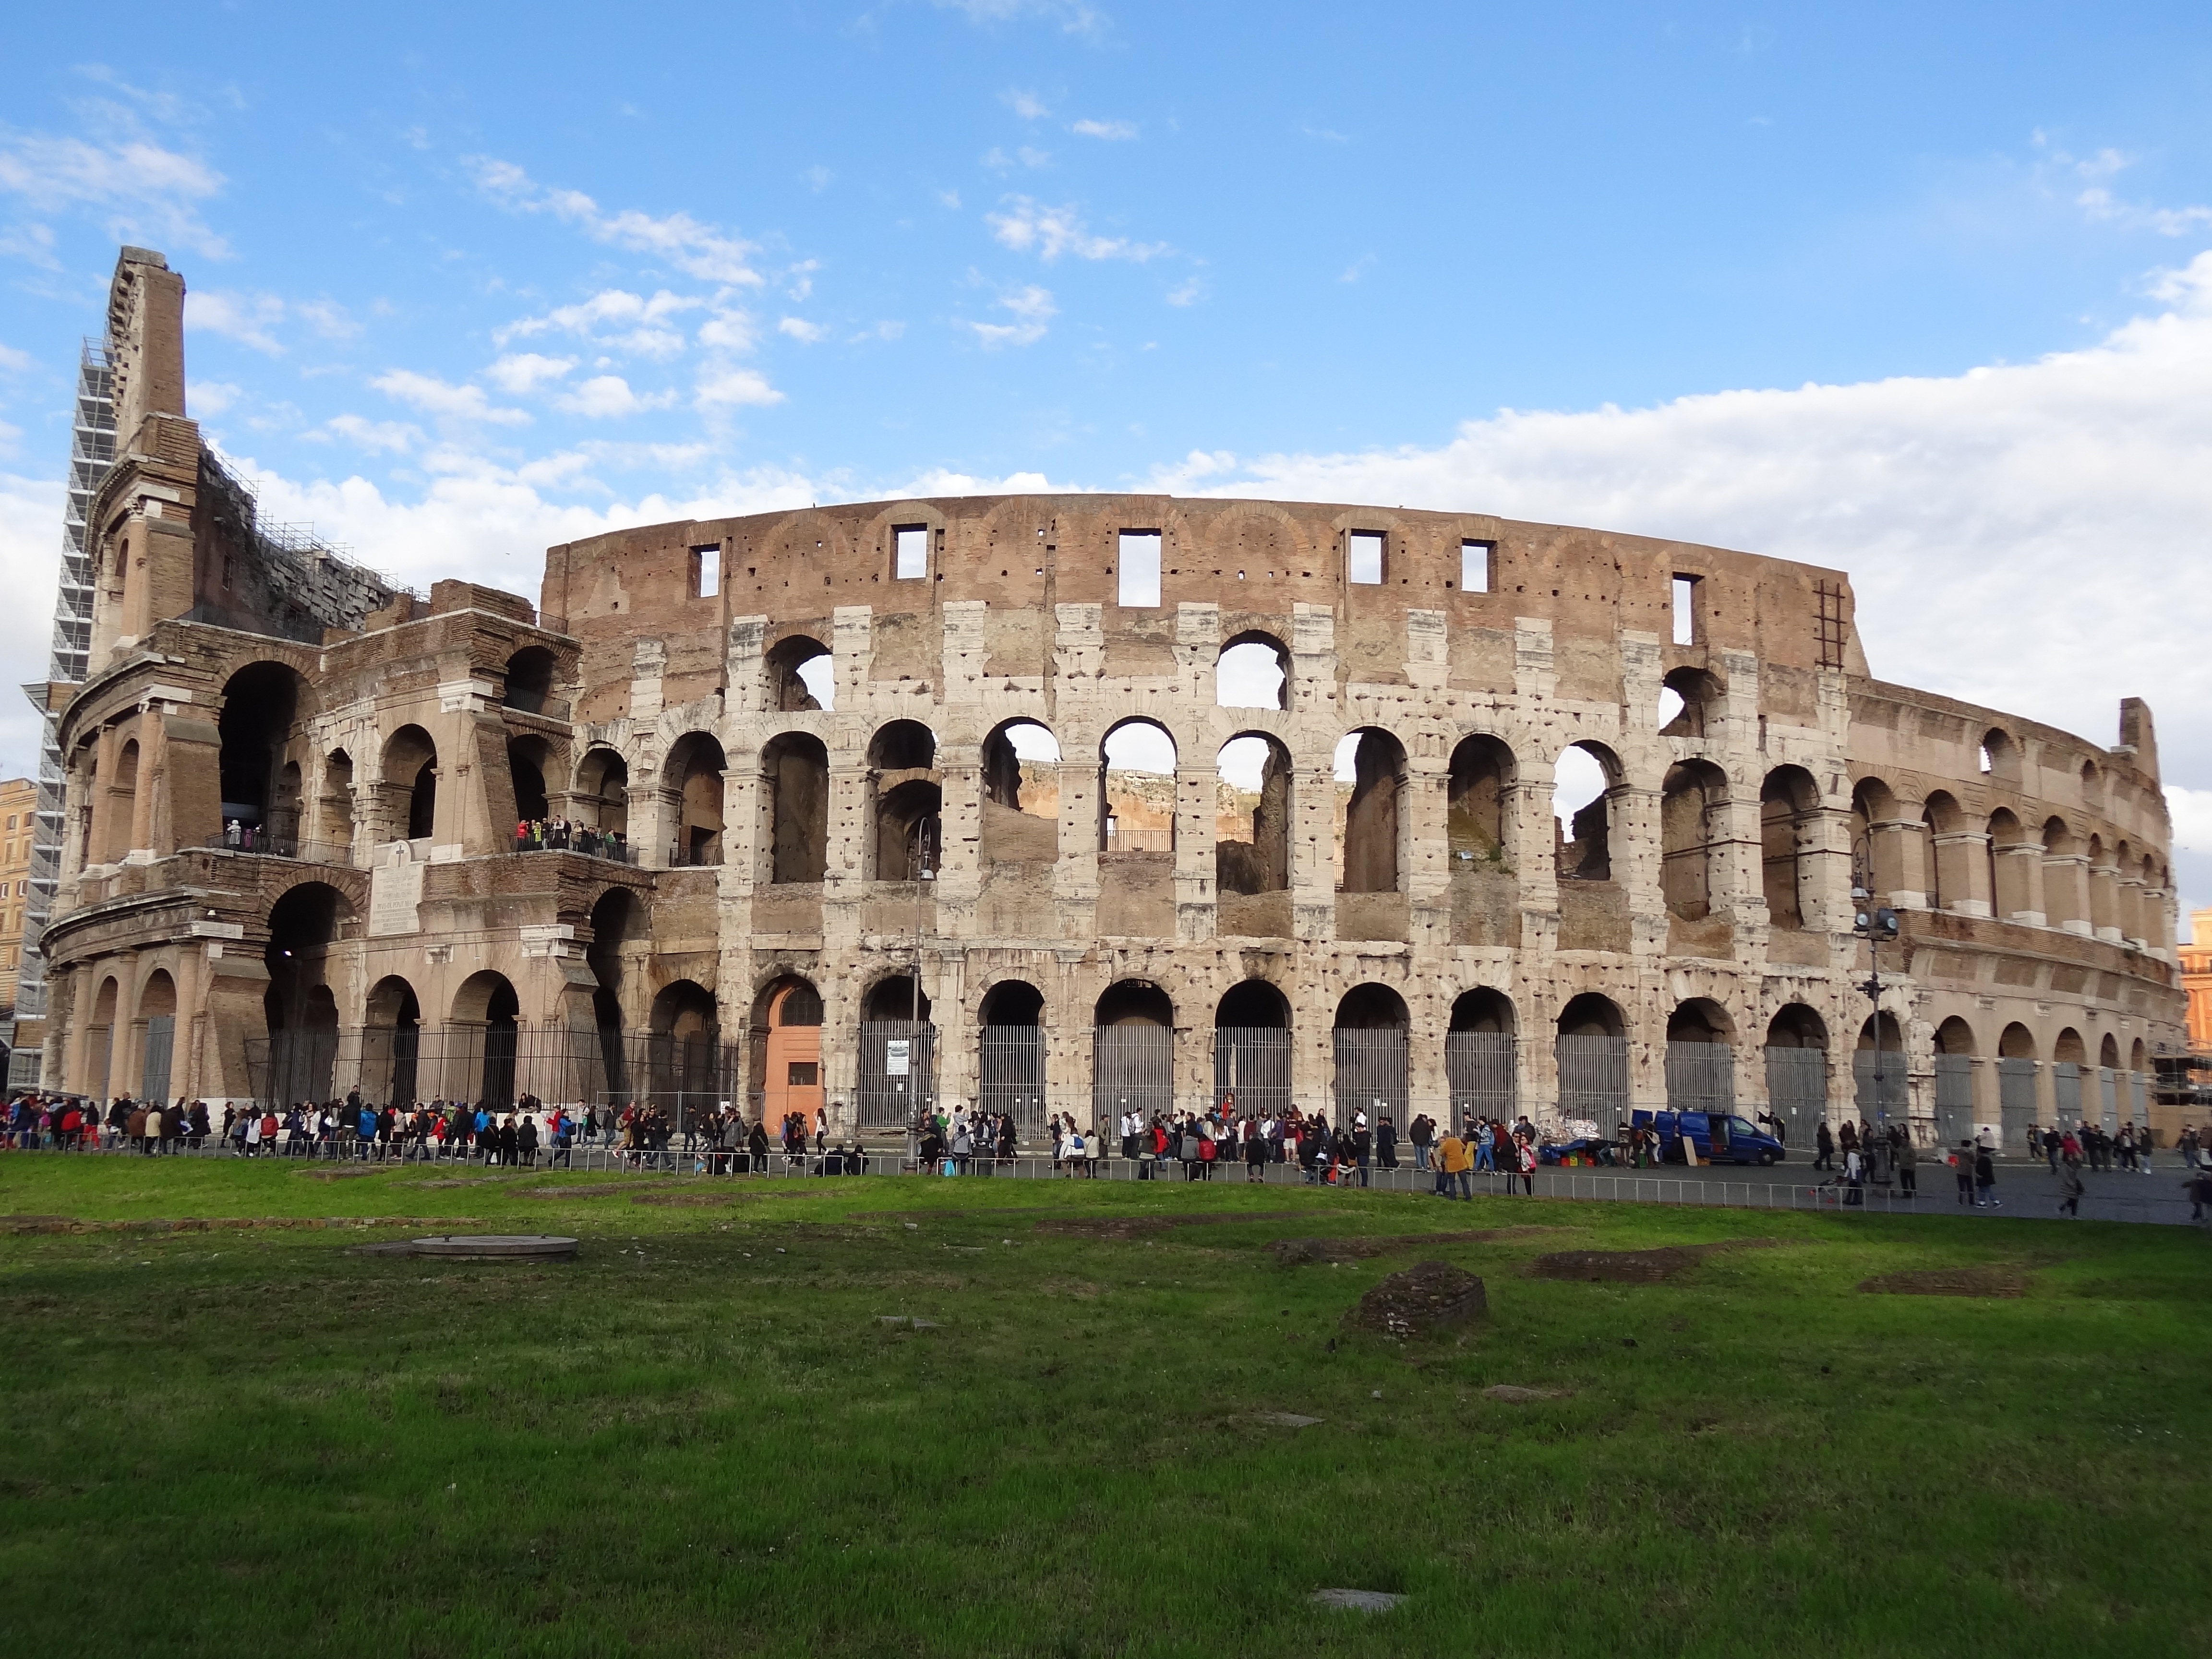
landscape, nature, building, palace, landmark, fortification, place of worship, flowers, amphitheatre, ruins, monastery, ancient rome, unesco world heritage site, historic site, ancient history, ancient roman architecture, byzantine architecture